Sächsische Maschinenfabrik

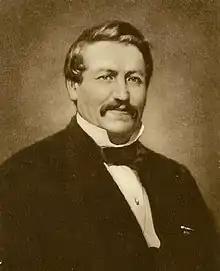
Richard Hartmann (1809-1878)

No less than 4,699 locomotives were built by the company between 1848 and 1929. The majority were delivered to the Royal Saxon State Railways ("Königlich Sächsische Staatseisenbahnen"), but customers for her locomotives were to be found worldwide. Equally impressive is the list of spinning and textile machines produced by Hartmann's business. Over many decades these machines from the factory in Chemnitz and its other subsidiaries set the standard for German engineering tradition.